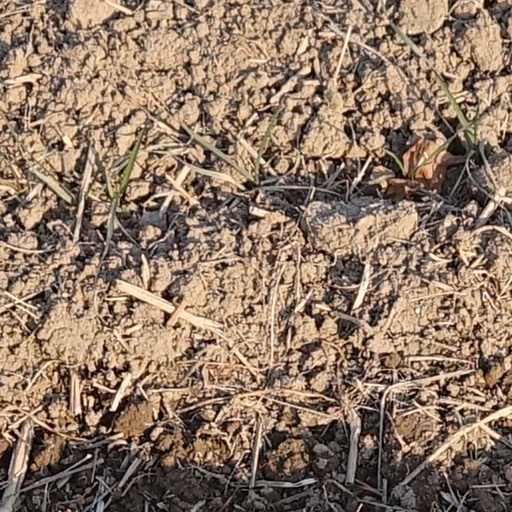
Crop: wheat